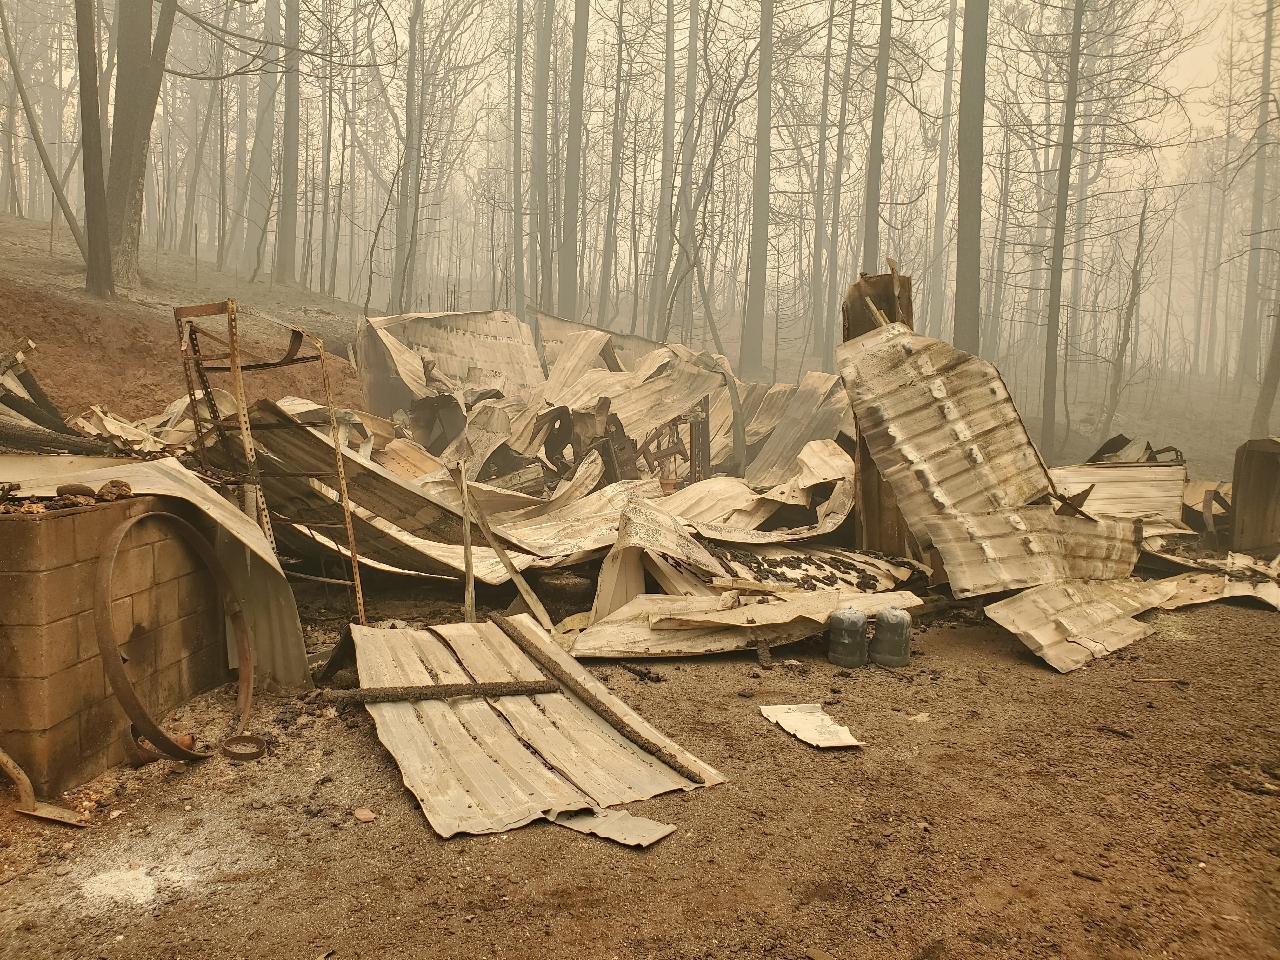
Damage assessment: destroyed